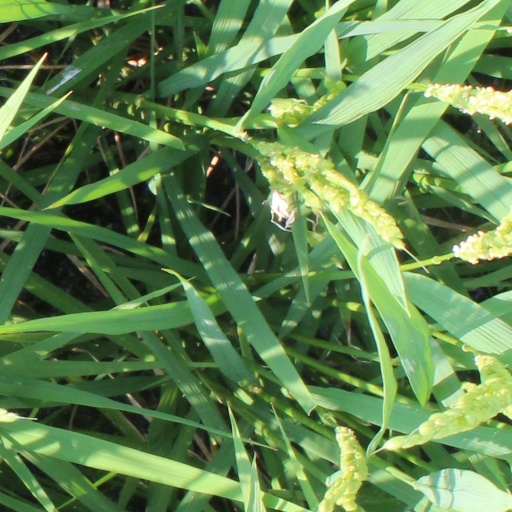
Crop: rice